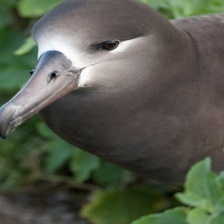
Species: ALBATROSS
Scientific name: DIOMEDEIDAE